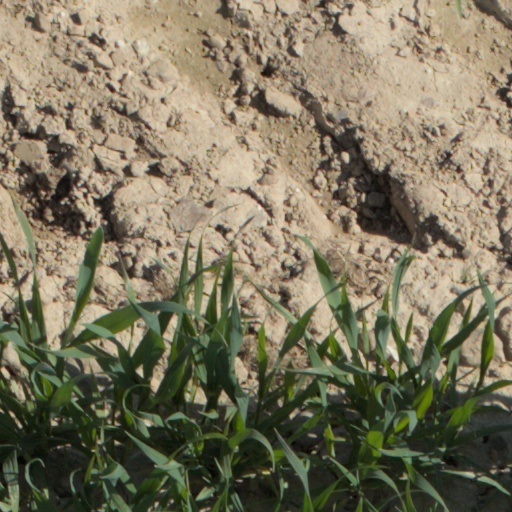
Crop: wheat